Liberation Army of South Vietnam

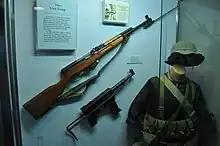
Uniform and personal arms of an NLF guerrilla

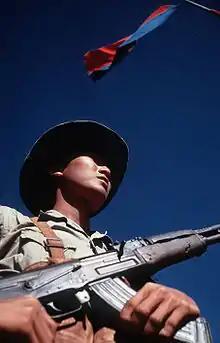

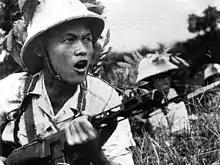
Viet Minh troops with PPSh-41

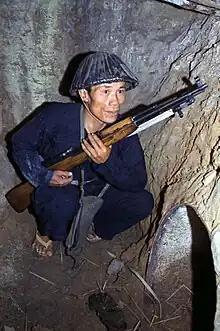
Liberation Army of South Vietnam (LASV) soldier, armed with SKS rifle

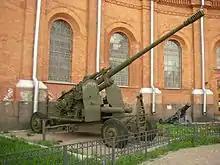
KS-19 air defense gun

There are few traits to distinguish between LASV and PAVN forces. Over half of LASV and PAVN soldiers were members of the Communist Party of Vietnam. However, LASV and PAVN forces nominally used different flags and emblems. PAVN troops carried the North Vietnamese flag, while LASV troops carried the Viet Cong flag.